Hokkaido

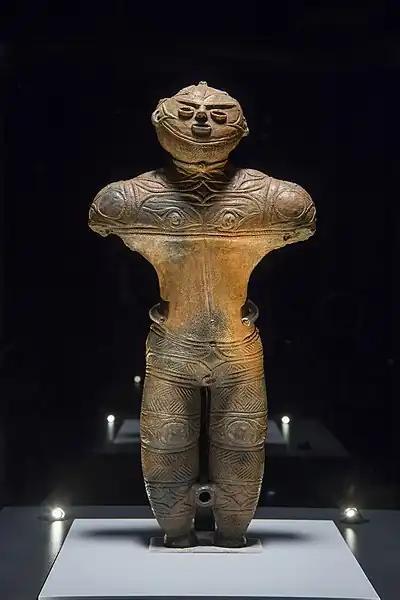
Hollow Dogū, the only National Treasure on the island (Hakodate Jōmon Culture Center)

Hokkaidō has the third-largest population of Japan's five main islands, with 5,111,691 people . It has the lowest population density in Japan, with just . Hokkaidō ranks 21st in population among the world's islands. Major cities include Sapporo and Asahikawa in the central region, and the port of Hakodate facing Honshu in the south. Sapporo is Hokkaidō's largest city and the fifth-largest in Japan. It had a population of 1,959,750 and a population density of .